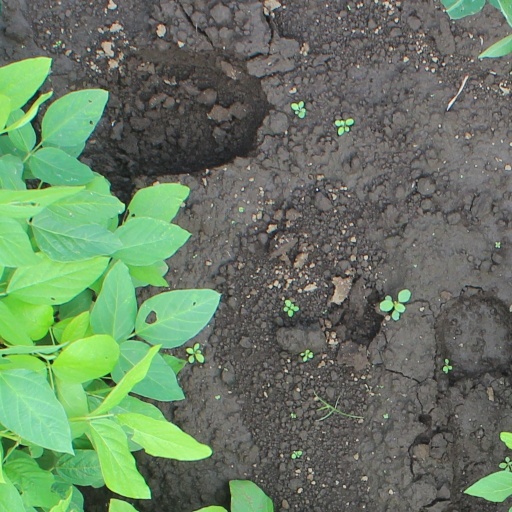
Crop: soybean